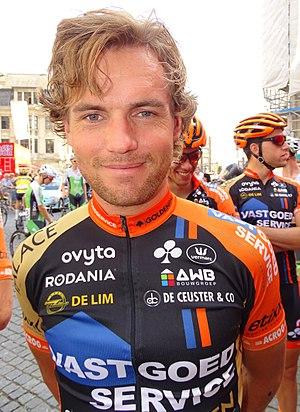
Reportage réalisé le dimanche 23 août à l'occasion du départ et de l'arrivée du Grand Prix Jef Scherens 2015 à Louvain, Belgique.